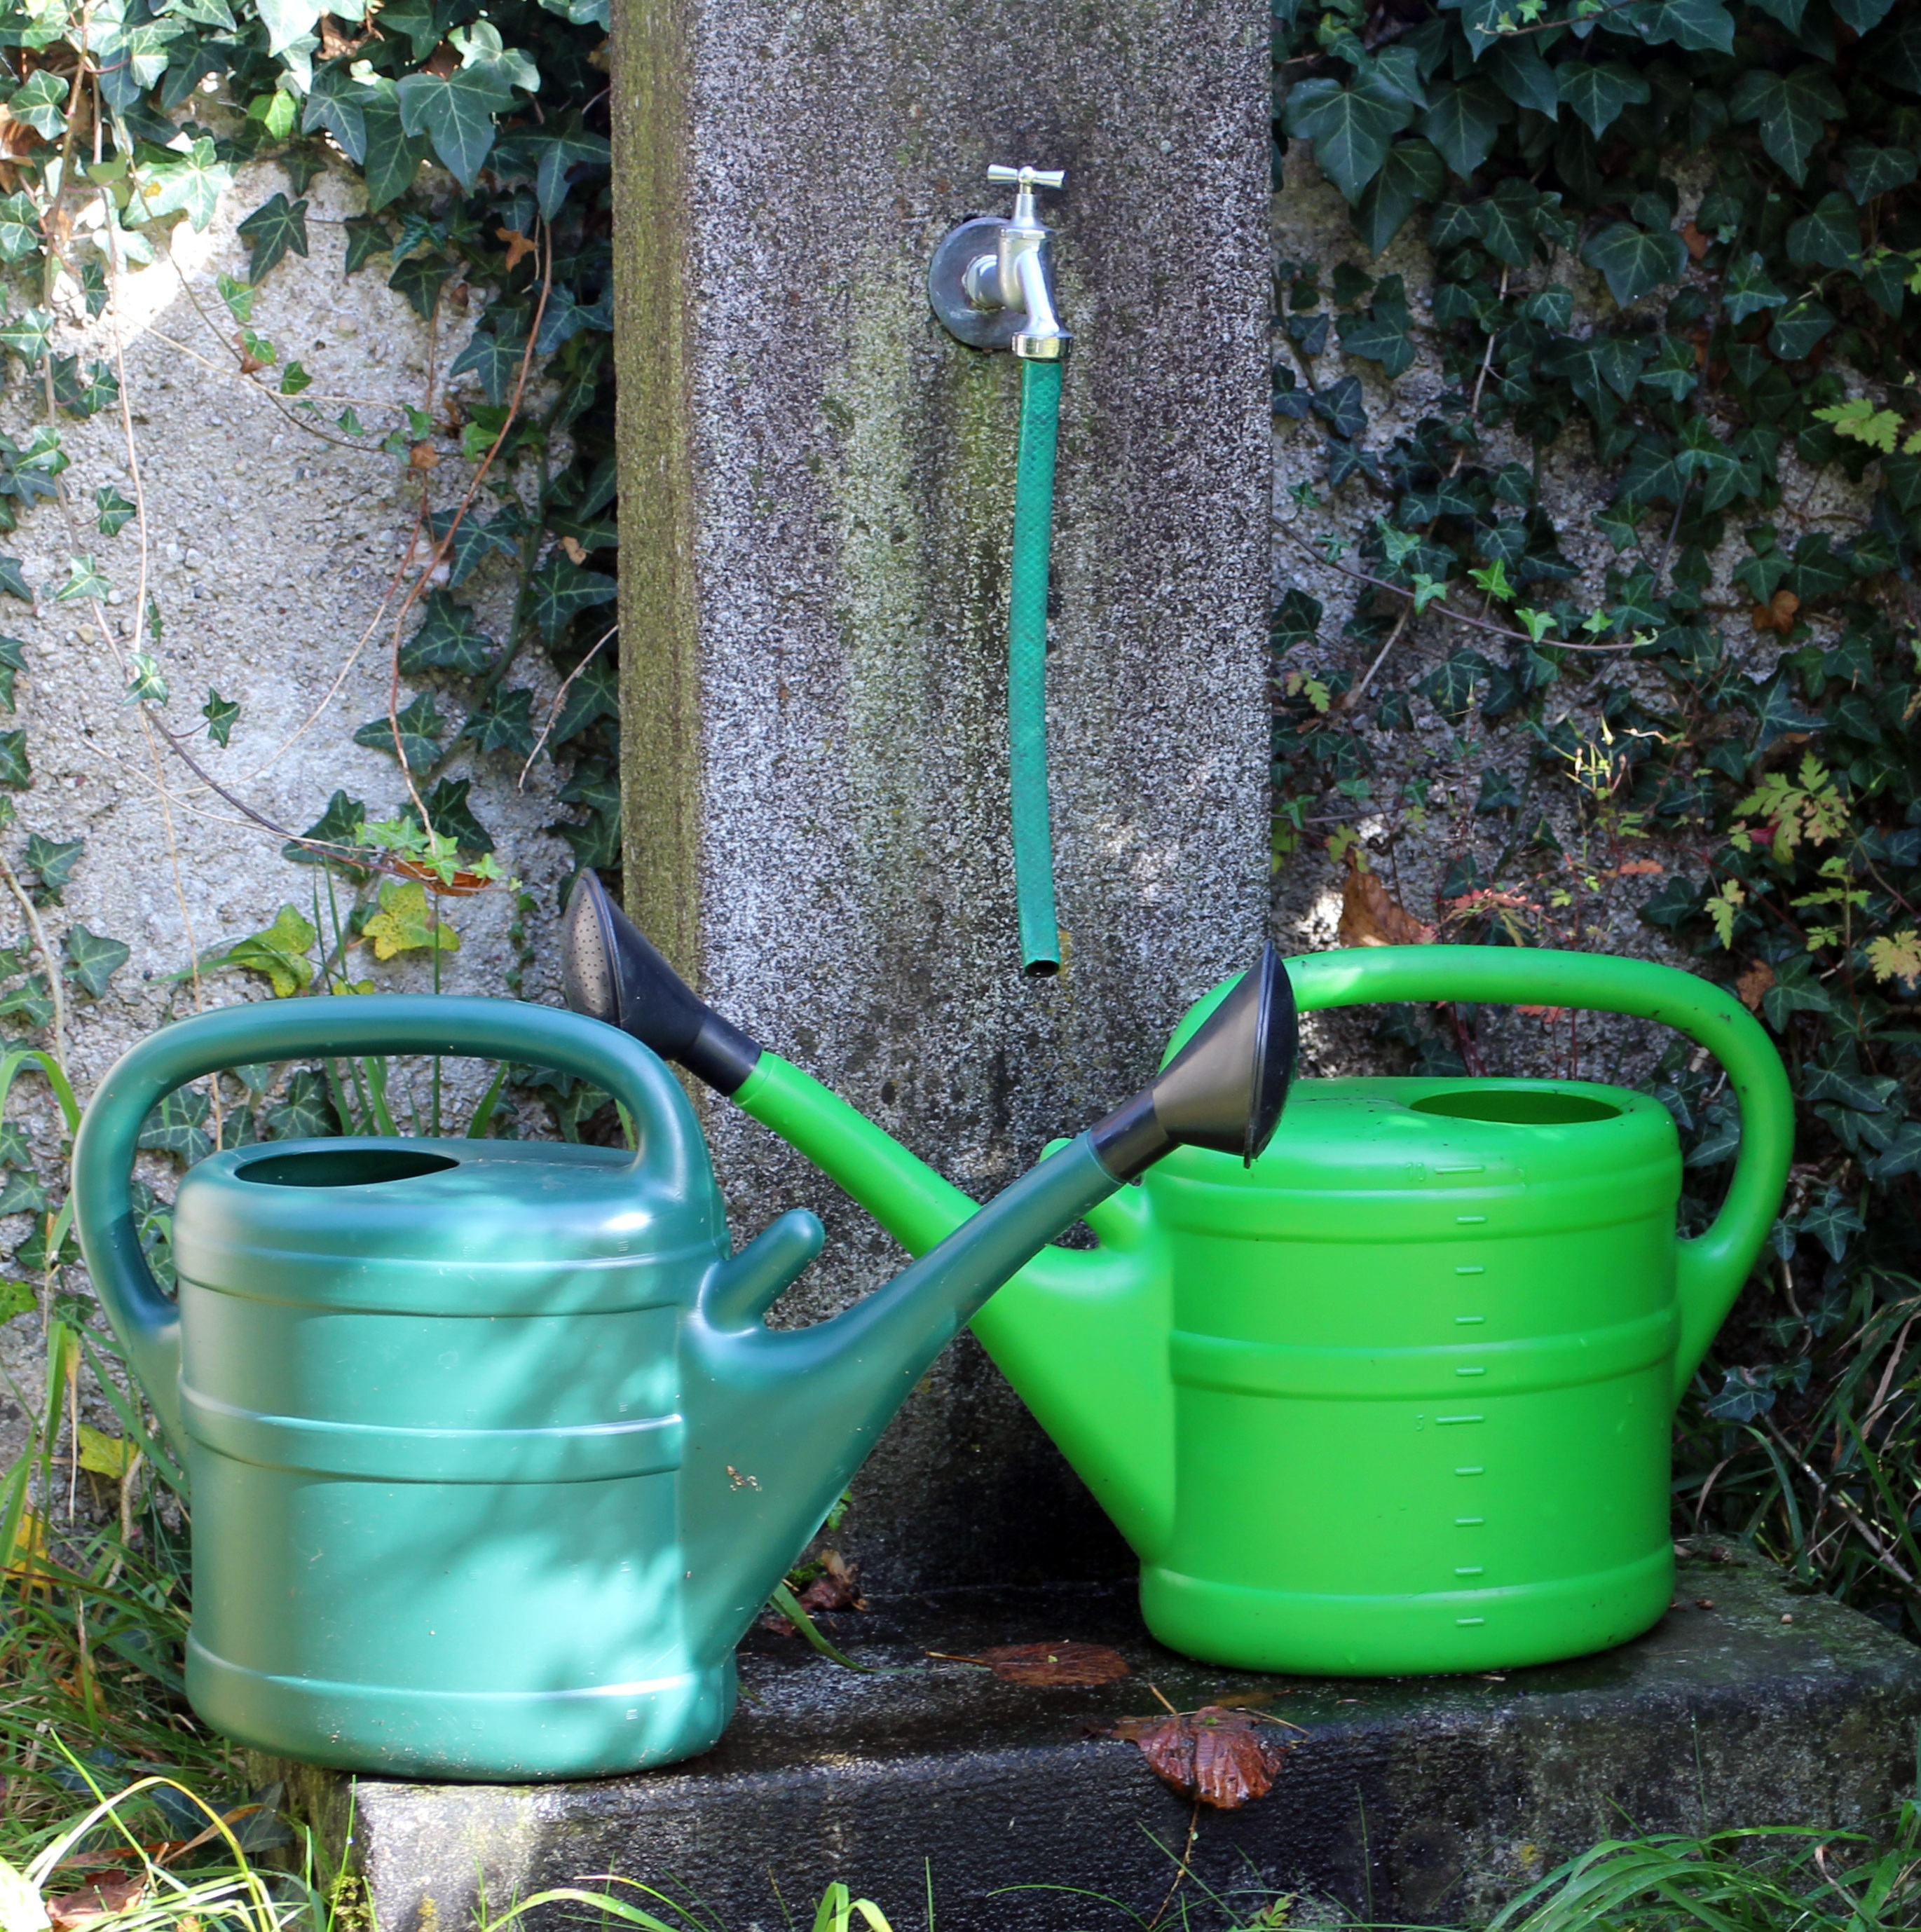
water, lawn, plastic, pot, green, backyard, garden, watering hole, gardening, yard, casting, irrigation, watering cans, watering can, man made object